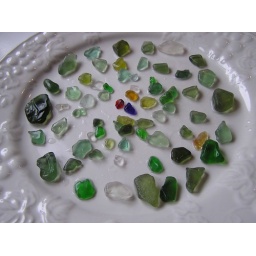
sea glass from the beach in Nice, France